Kateřina Emingerová

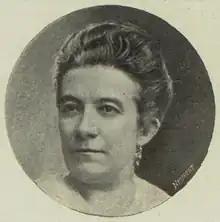

Catherine Emingerová (13 July 18569 September 1934) was a Czech composer, pianist, and music educator. She was also a prolific music writer and journalist, producing numerous books, essays, reviews and articles on music.